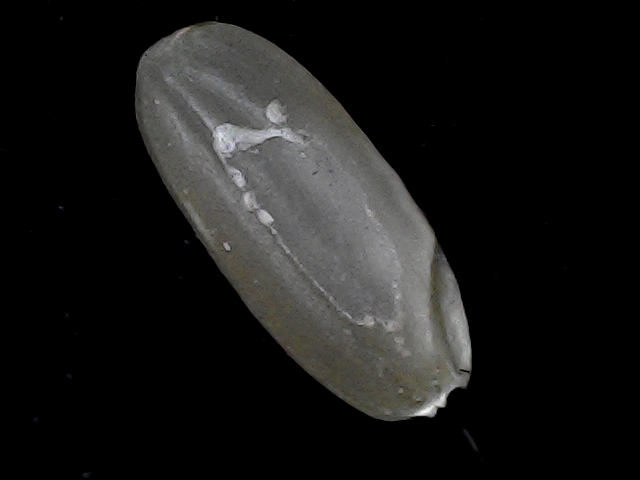
Rice variety: BR22